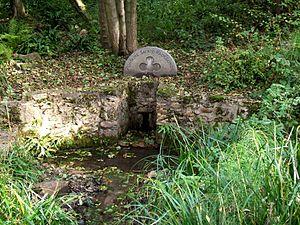
La fontaine Sainte-Radegonde, aménagée dans sa forme actuelle au début du XXe siècle mais connu depuis le XIIe siècle. Elle se situe sur la parcelle 81, à 600 m au nord-ouest du château de la Chasse.
Saint-Prix est une commune française située dans le département du Val-d'Oise, en région Île-de-France.
La forêt de Montmorency est un massif forestier de 2 200 ha dont 1 972 ha de forêt domaniale, situé dans le département français du Val-d'Oise, en Île-de-France. Elle forme avec les forêts de L'Isle-Adam et de Carnelle, au nord, l'un des trois principaux massifs forestiers domaniaux du Val-d'Oise. Située sur un ensemble de collines, elle domine Paris situé à quinze kilomètres au sud. Le massif est péri-urbain tant par sa position géographique que dans son rôle social : il est le cinquième plus fréquenté de la région Île-de-France avec quatre à cinq millions de visiteurs par an.
Radegonde de Poitiers, née vers 520 en Thuringe, morte le 13 août 587 à Poitiers, est une princesse thuringienne, devenue reine des Francs en épousant Clotaire Iᵉʳ, fils de Clovis.